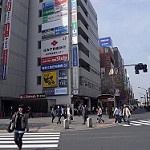
Label: street